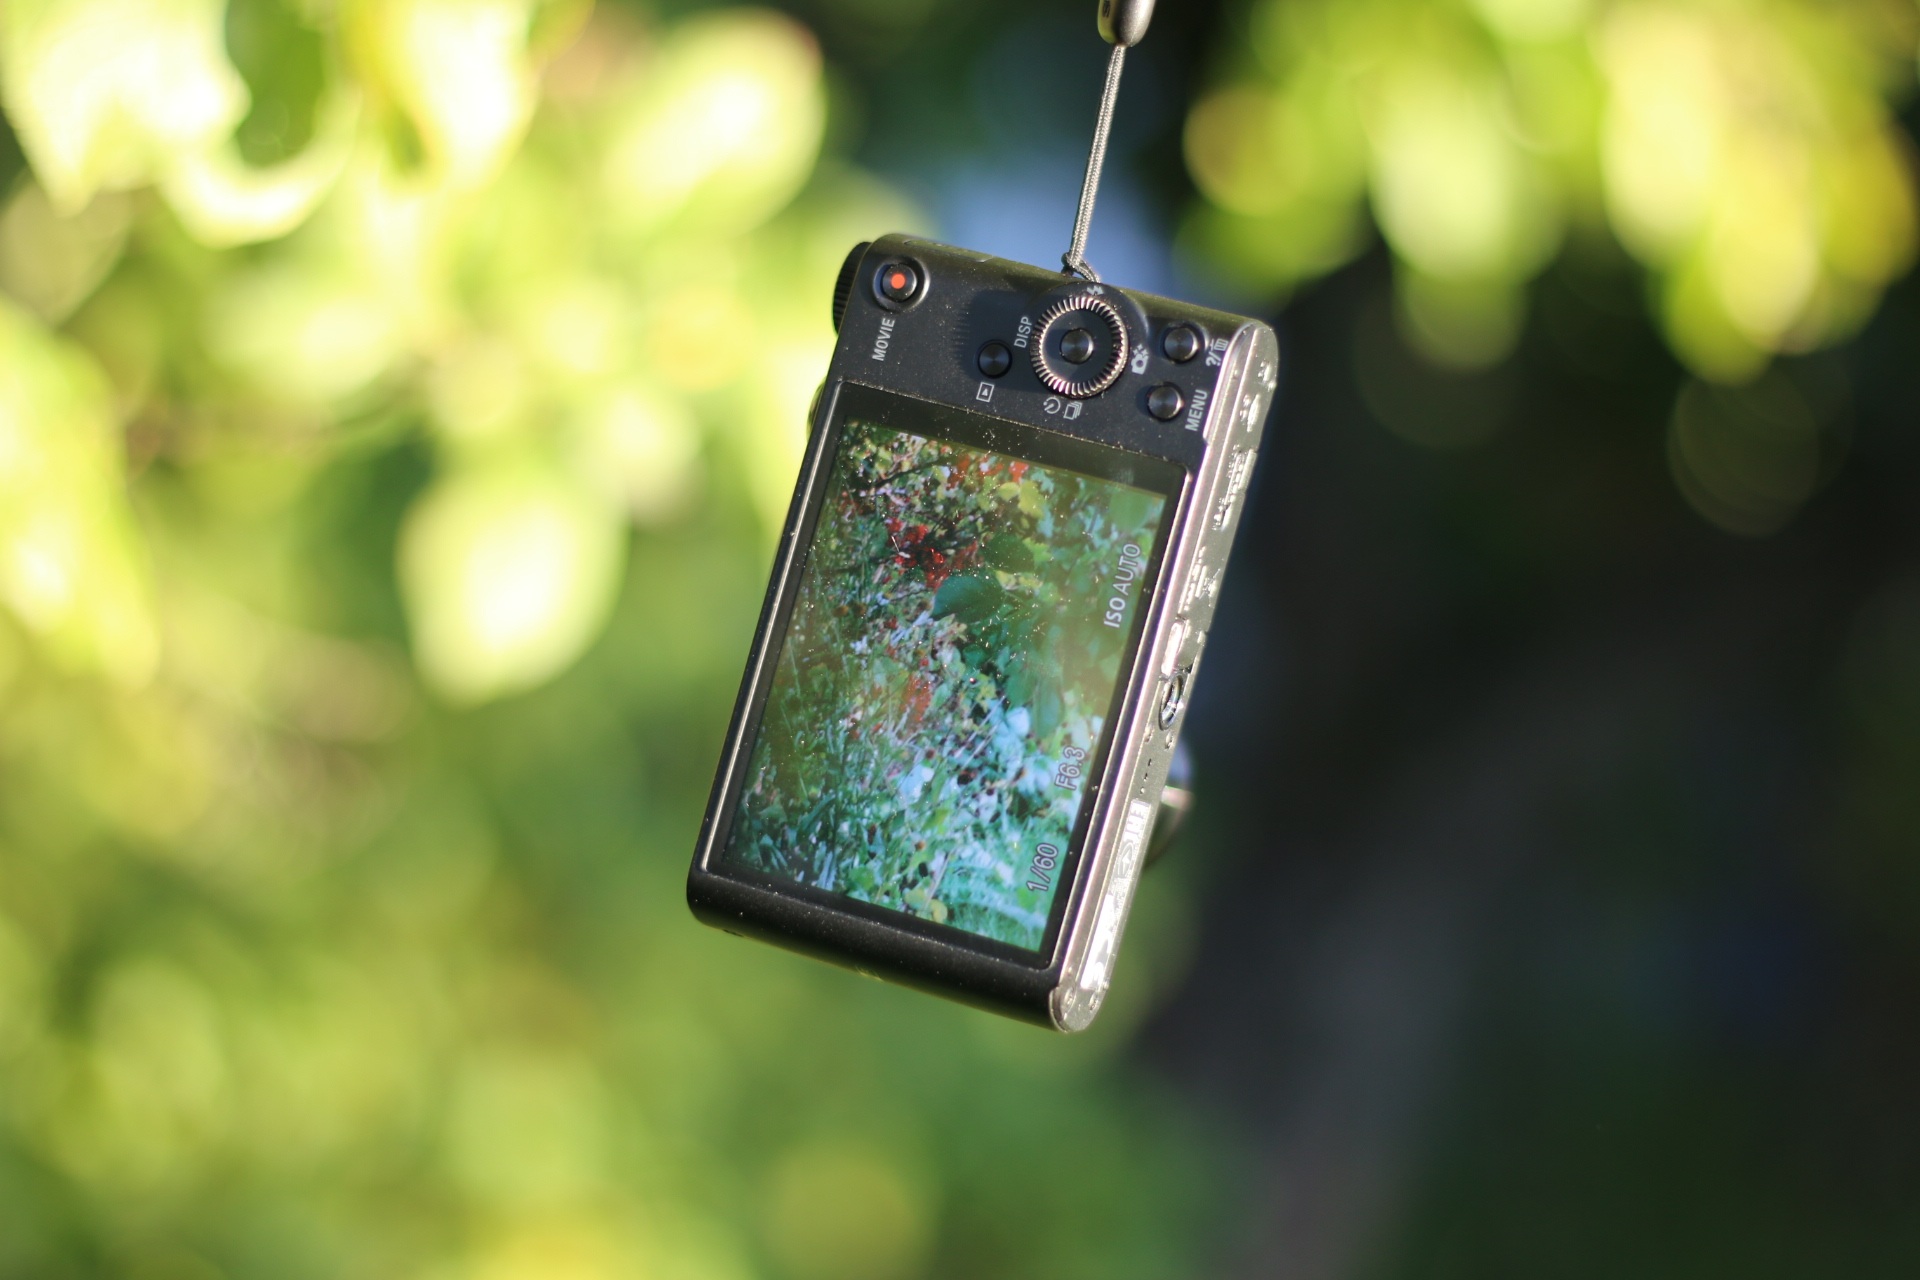
bird, light, camera, photo, green, color, yellow, lighting, close up, sony, image, 4k, macro photography, sony wx 350, pocet camera, compact camera